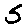
Label: 5